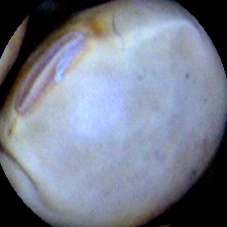
Label: Intact